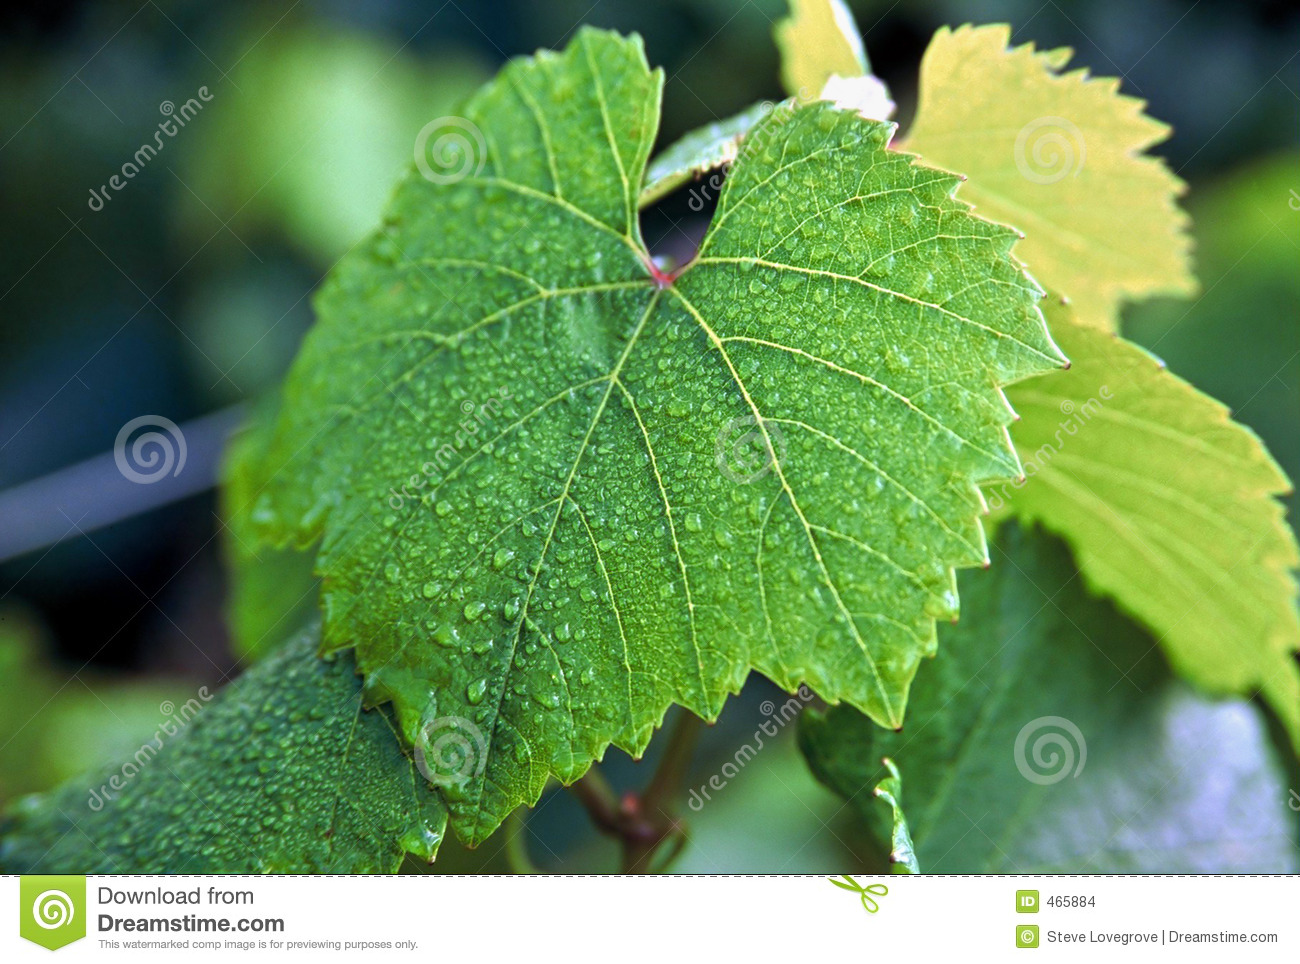
Labels: grape leaf